Carnegie Public Library (Big Timber, Montana)

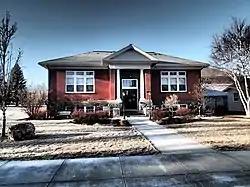
Carnegie Public Library, January 2015

The Carnegie Public Library at 314 McLeod Street (S-298) in Big Timber, Montana, United States, is a Carnegie library which was built in 1913. It has also been known as Big Timber Carnegie Library. It was listed on the National Register of Historic Places in 2002.